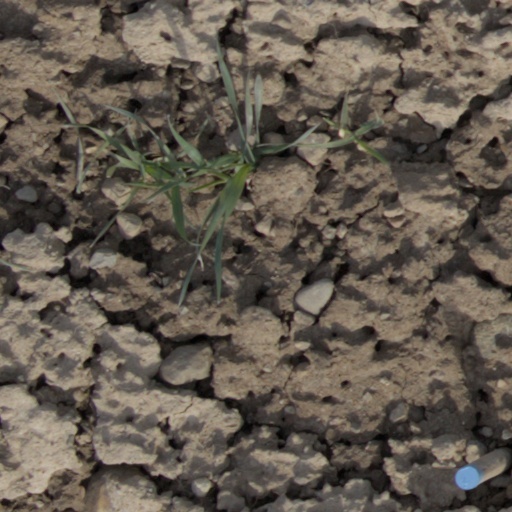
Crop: wheat